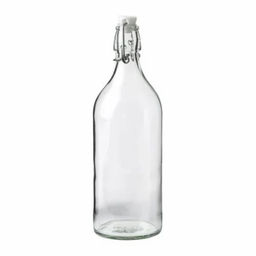
Label: glass